1927 British Lions tour to Argentina

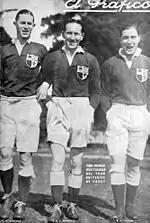
C.D. Aarvold, E. Hammett and E.G. Taylor, covered on Argentine magazine "El Gráfico"

The River Plate Rugby Union (RPRU, current "Argentine Rugby Union") had formed a commission to study how to bring a British team into the country. To do so they had to have the sum of m$n 25,000 (about £ 3,000 at that time) to pay the travel and subsistence costs of a staff of twenty-five people. With contributions from clubs, newspaper companies, stores such as Gath and Chaves, British railroads and refrigerators and personal contributions, 30,000 pesos were collected. In mid-1926 the RFU received an invitation from the RPRU, requesting for a team of "first class players" to visit Argentina for three or four weeks. The delegation should be of 25 people including a manager and a referee. The RFU responded affirmatively after consulting the International Board.